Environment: real
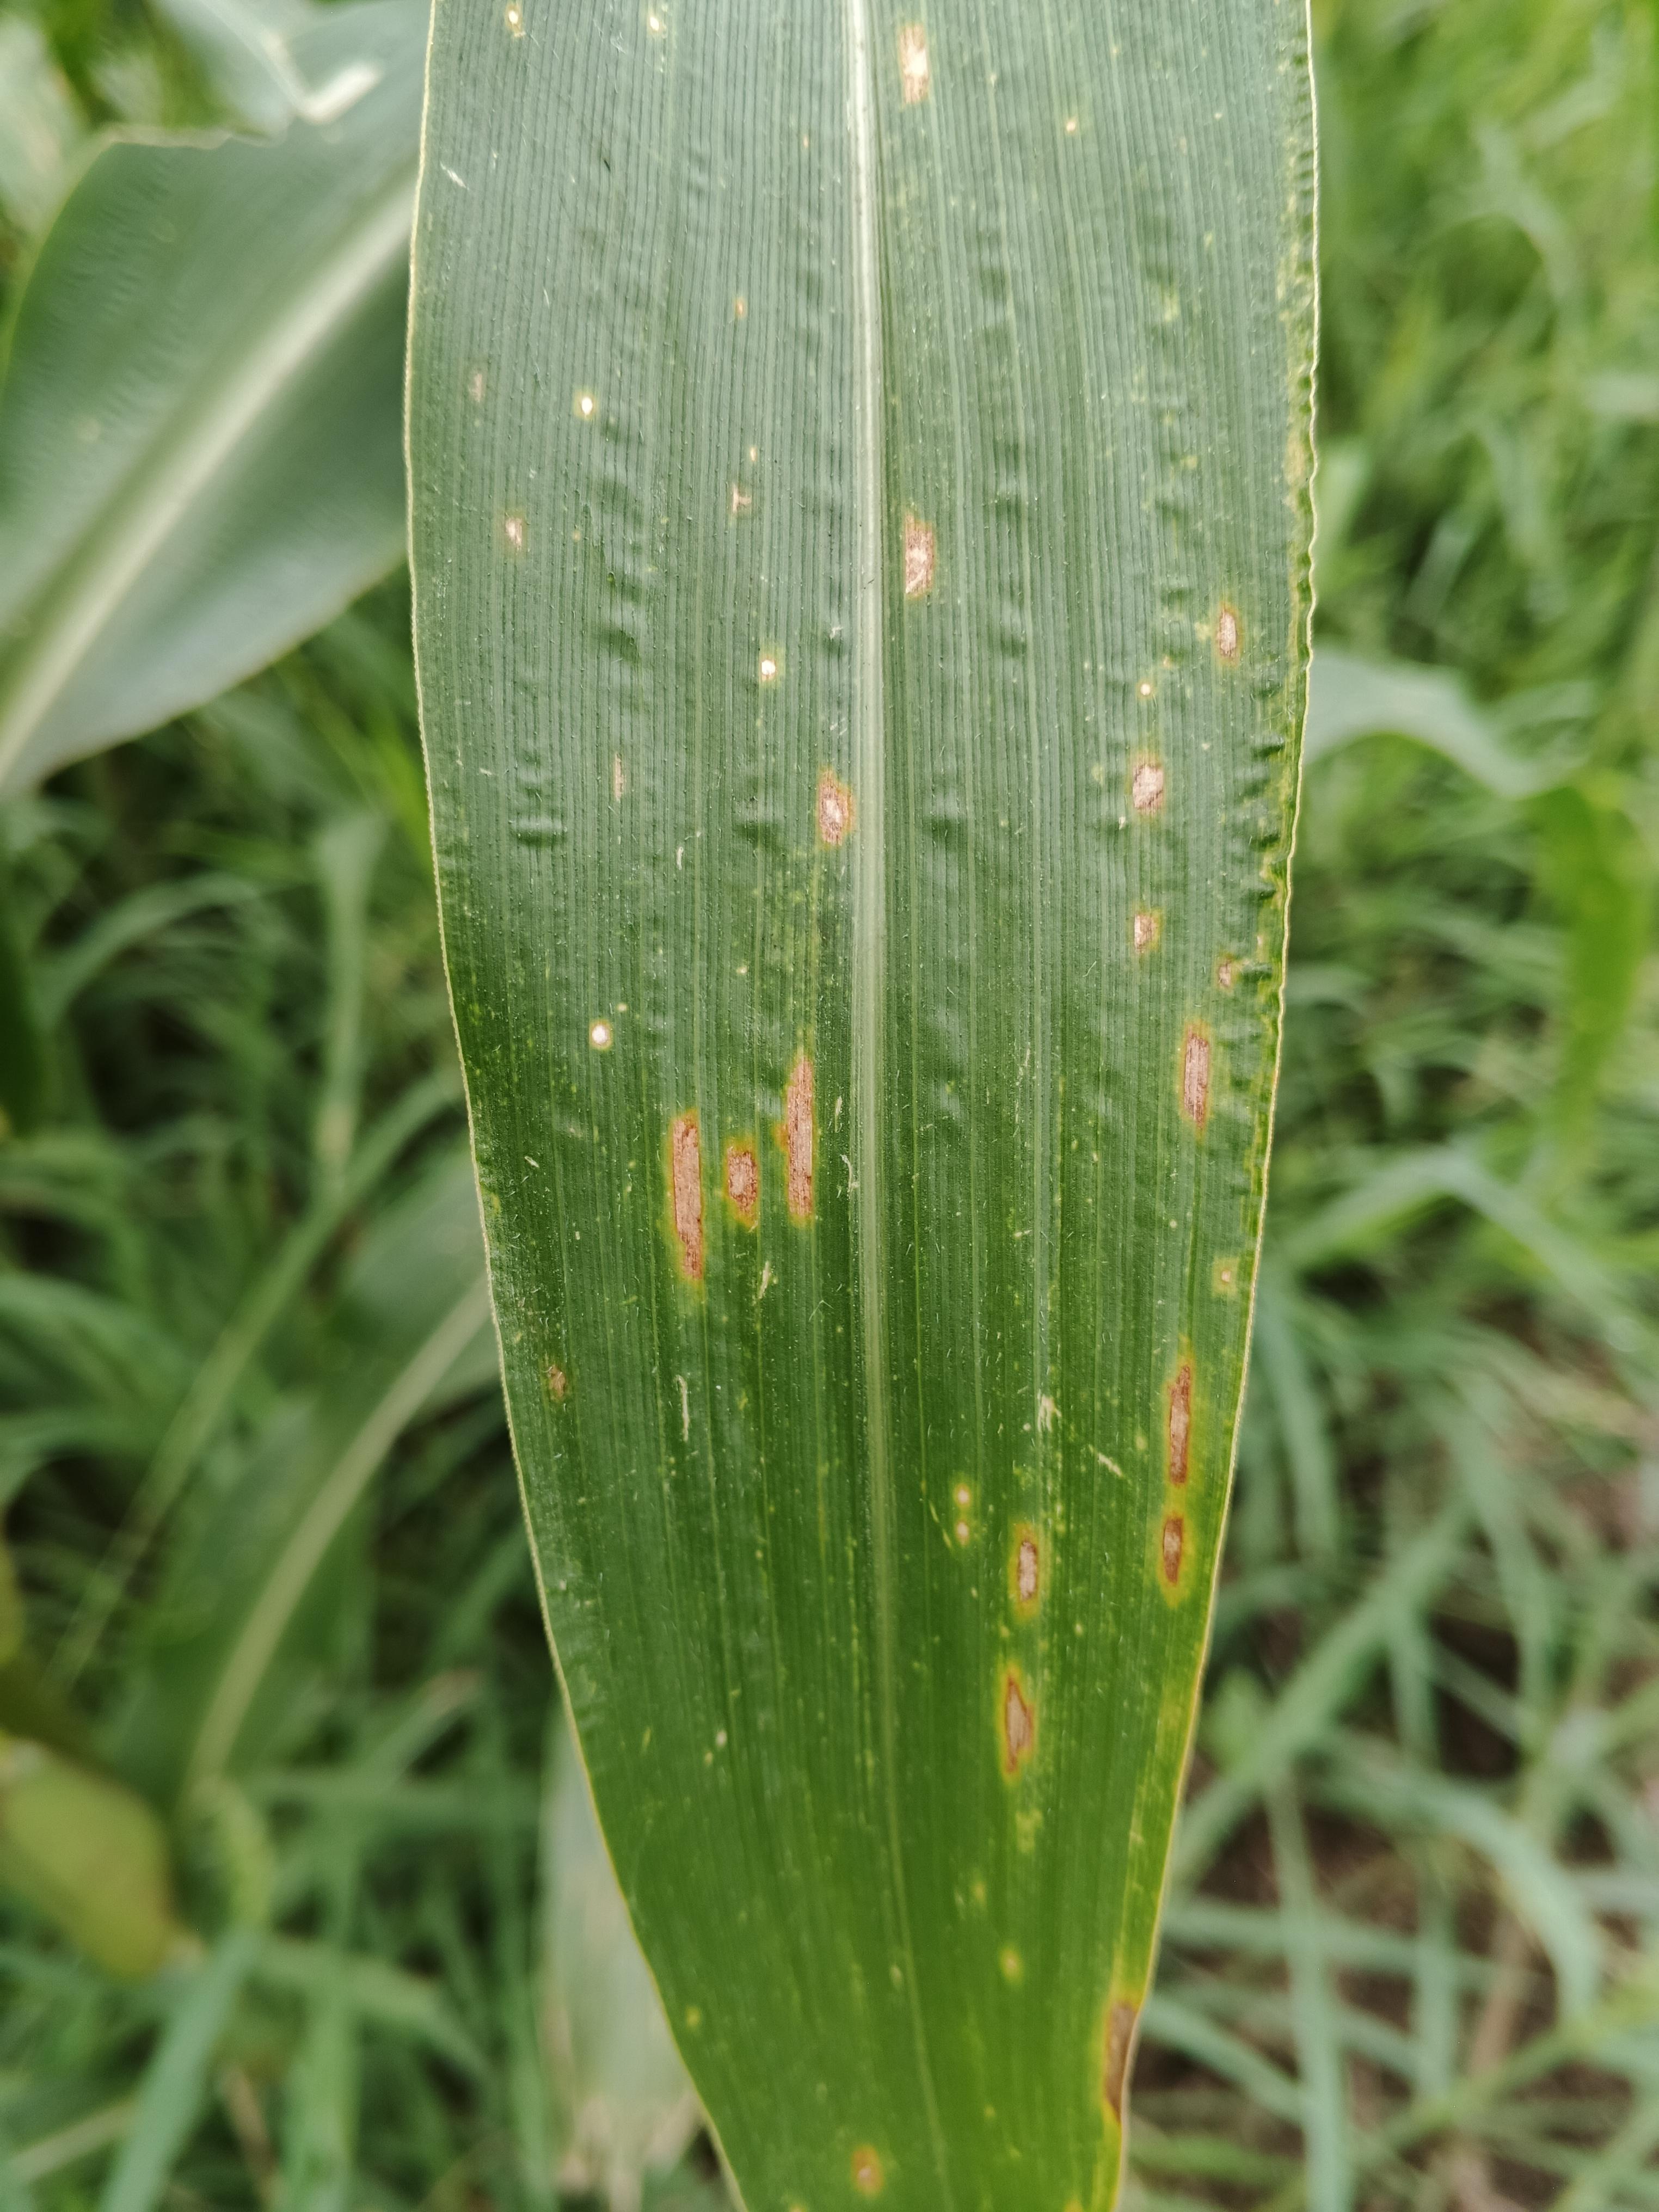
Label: gray_leaf_spot